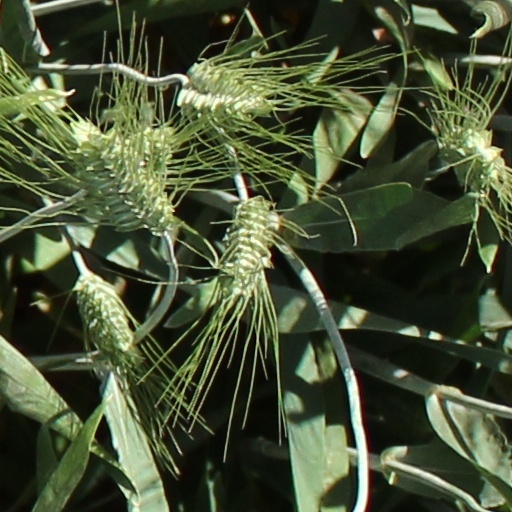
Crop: wheat